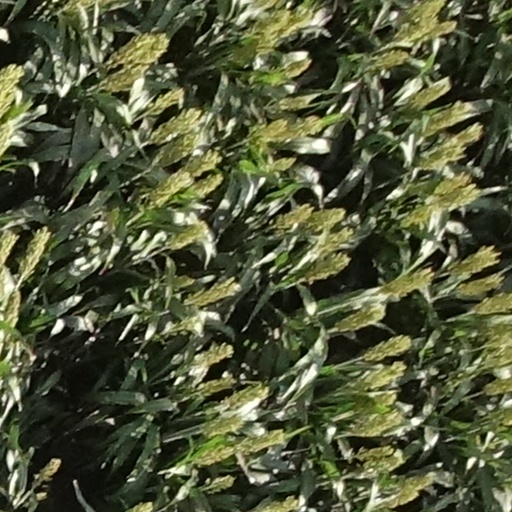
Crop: sorghum